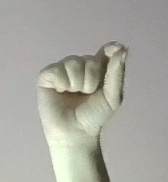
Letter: fa